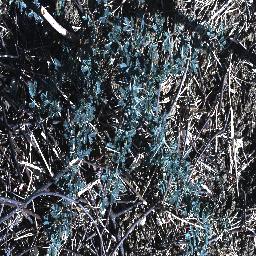
Label: prickly_acacia